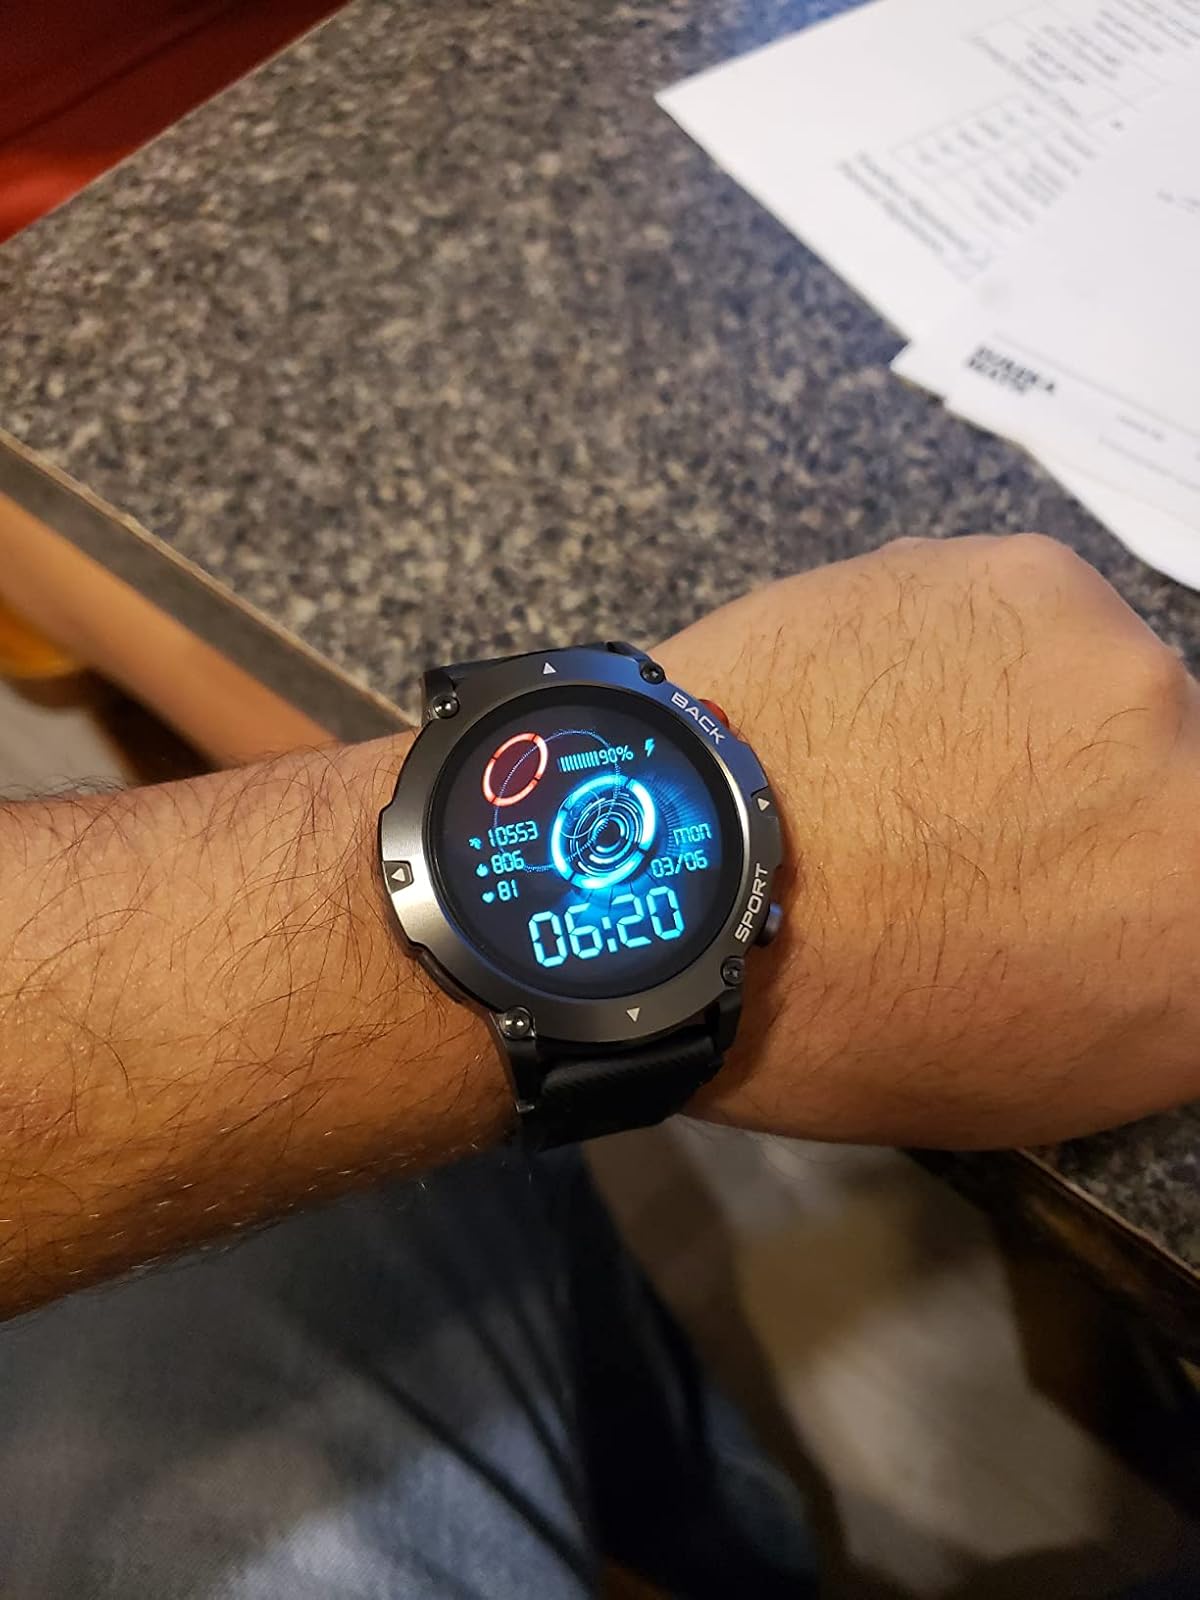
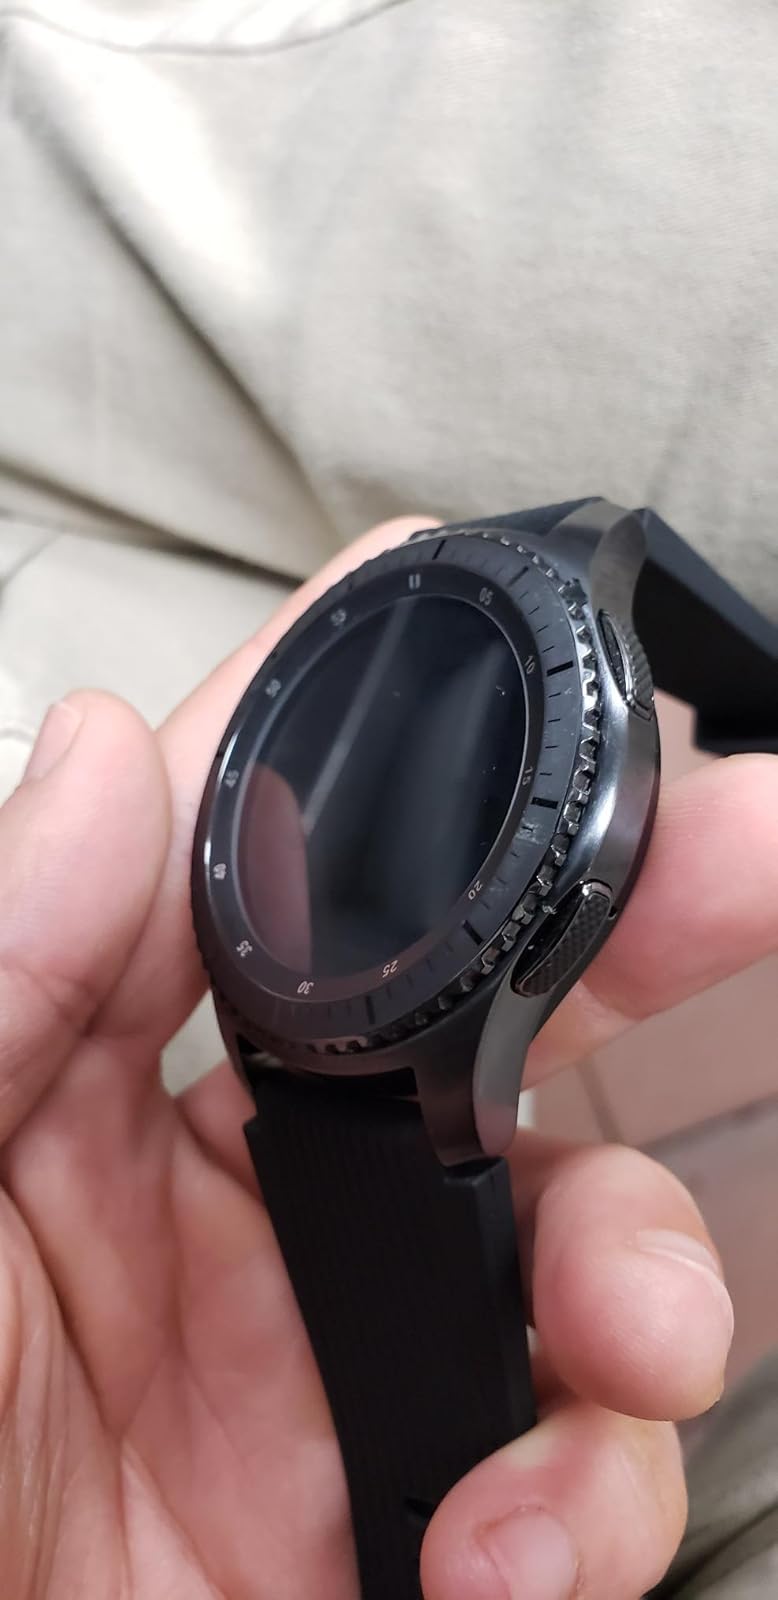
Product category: smartwatch
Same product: no